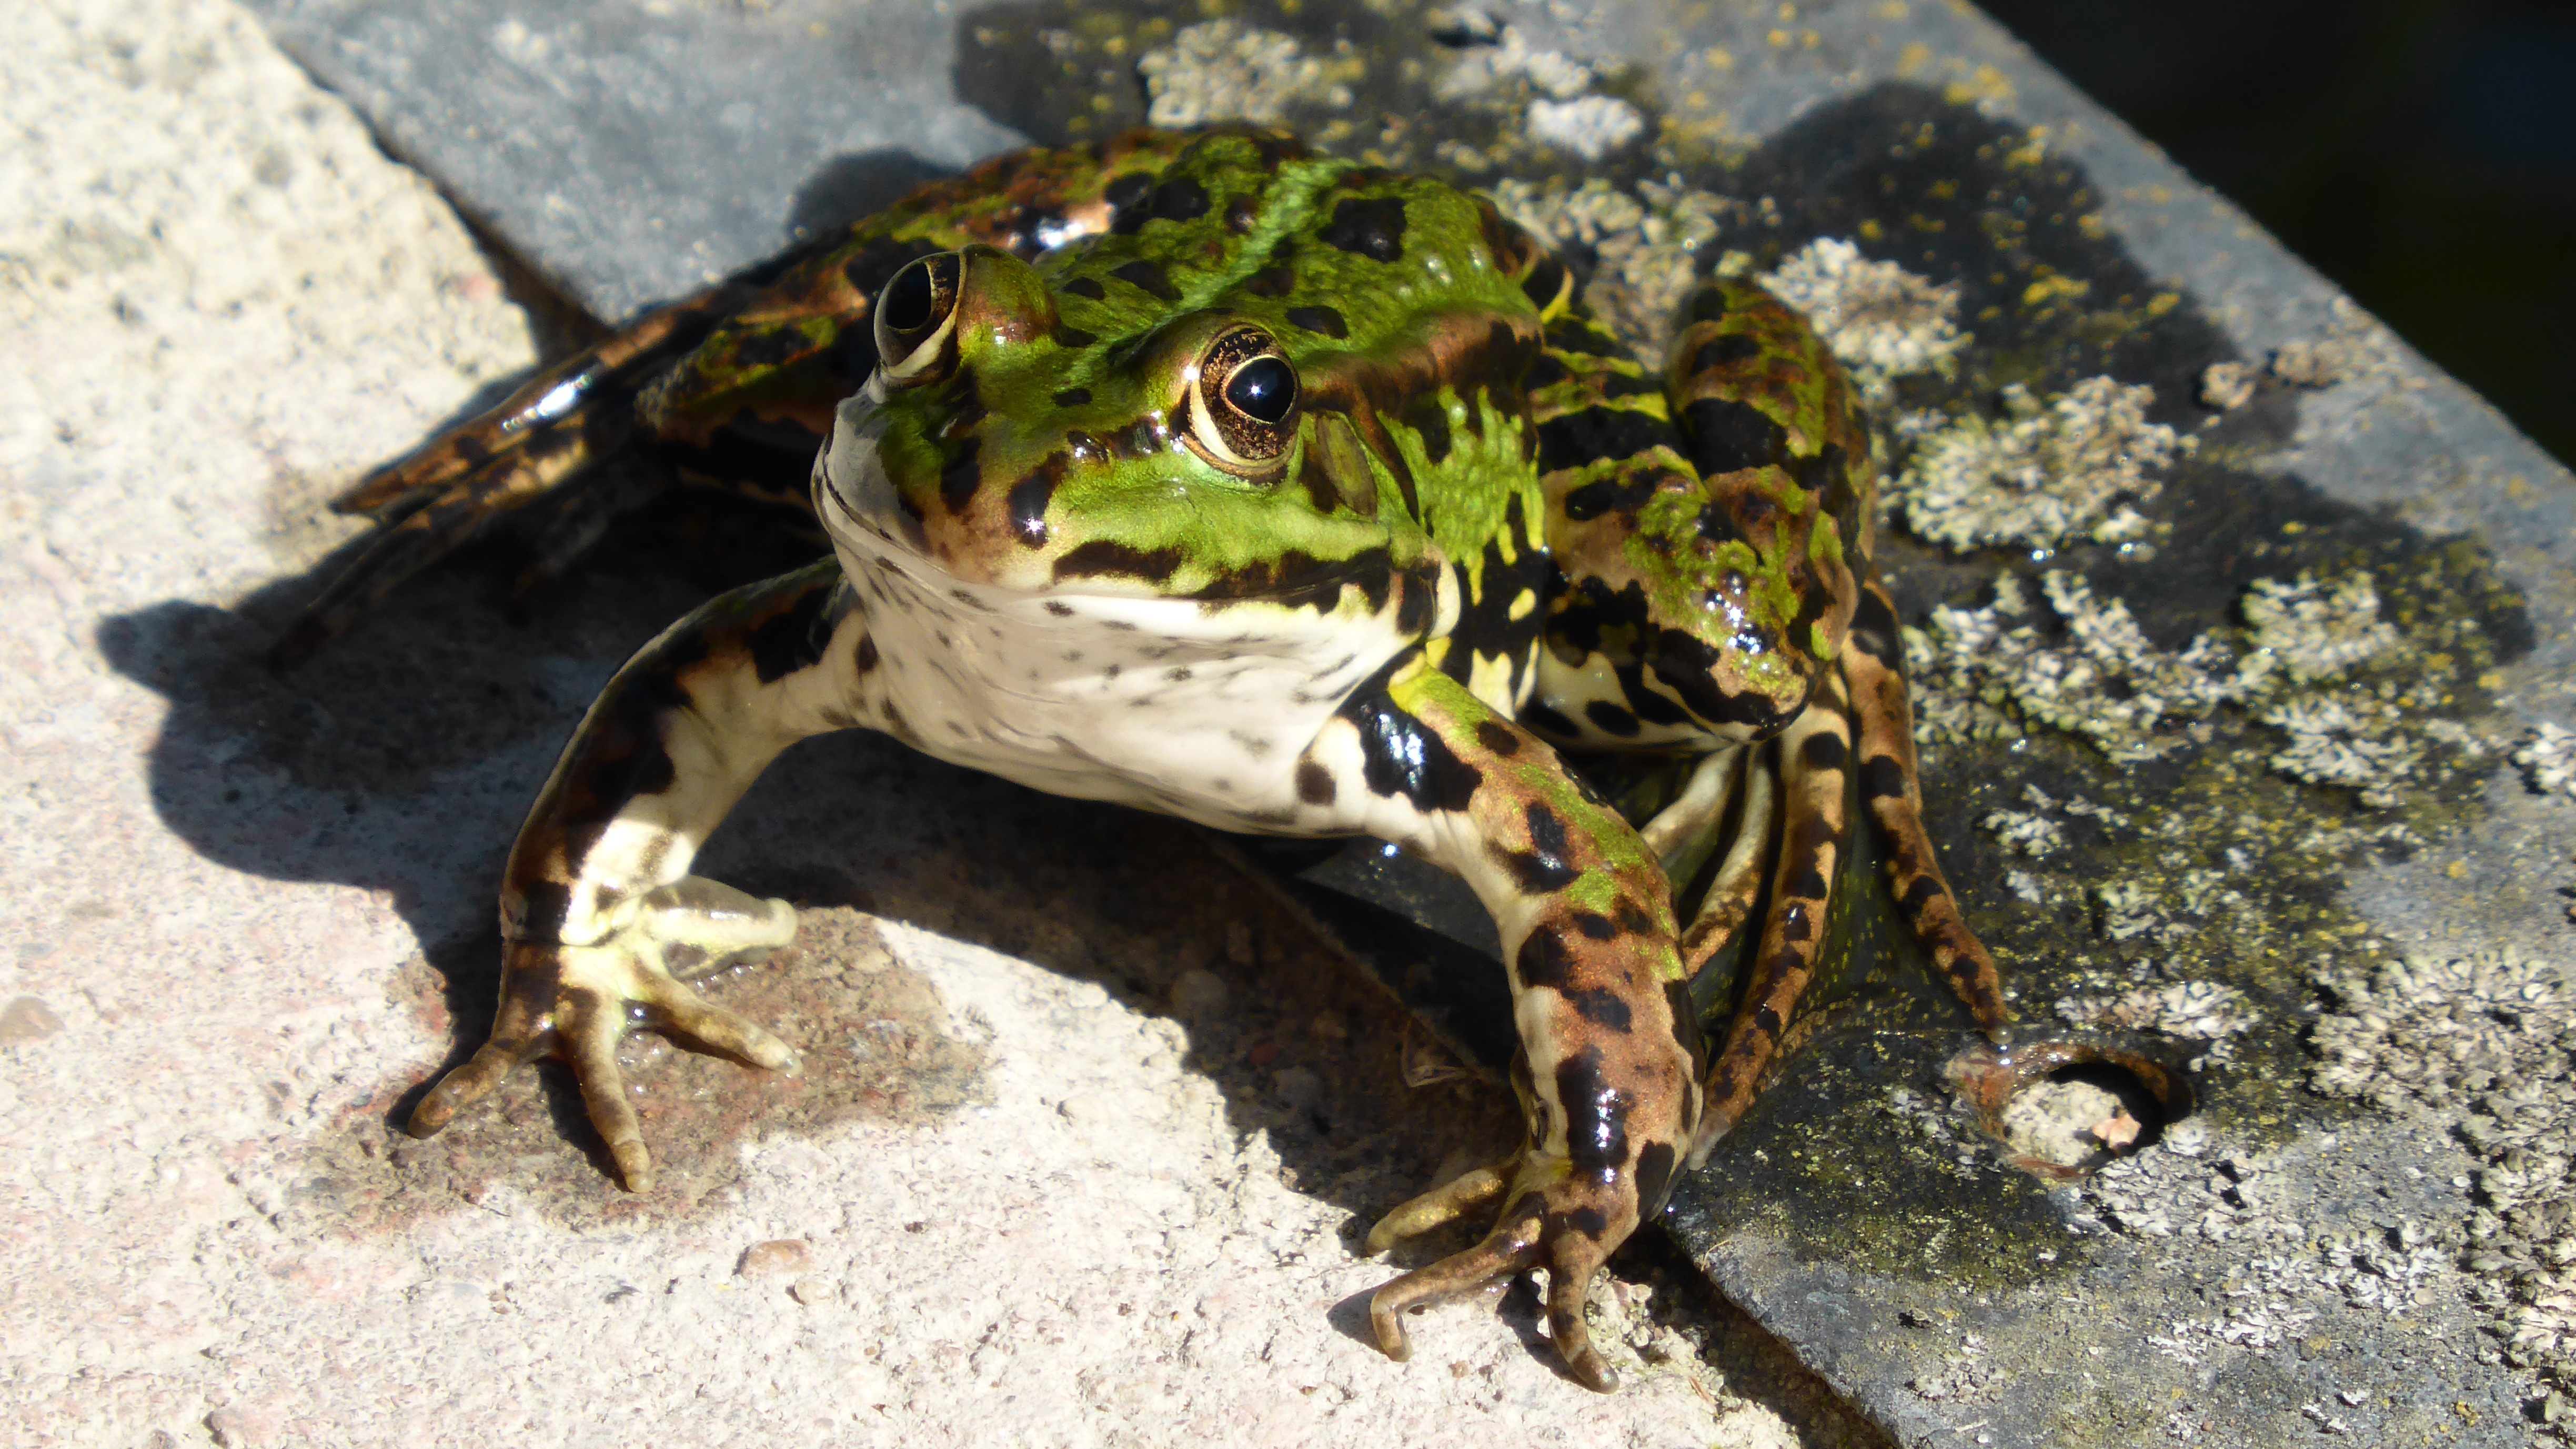
water, nature, animal, pond, wildlife, biology, frog, toad, amphibian, fauna, beast, vertebrate, brutal, water fauna, bullfrog, ranidae